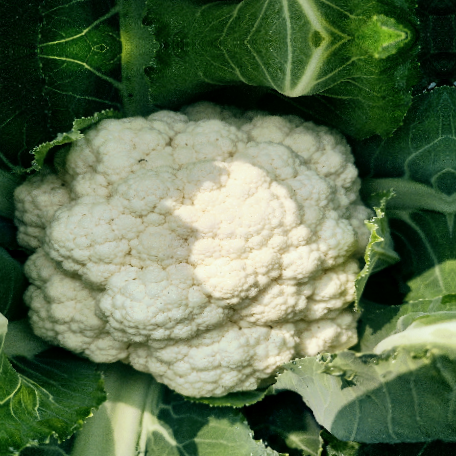
Label: Disease Free